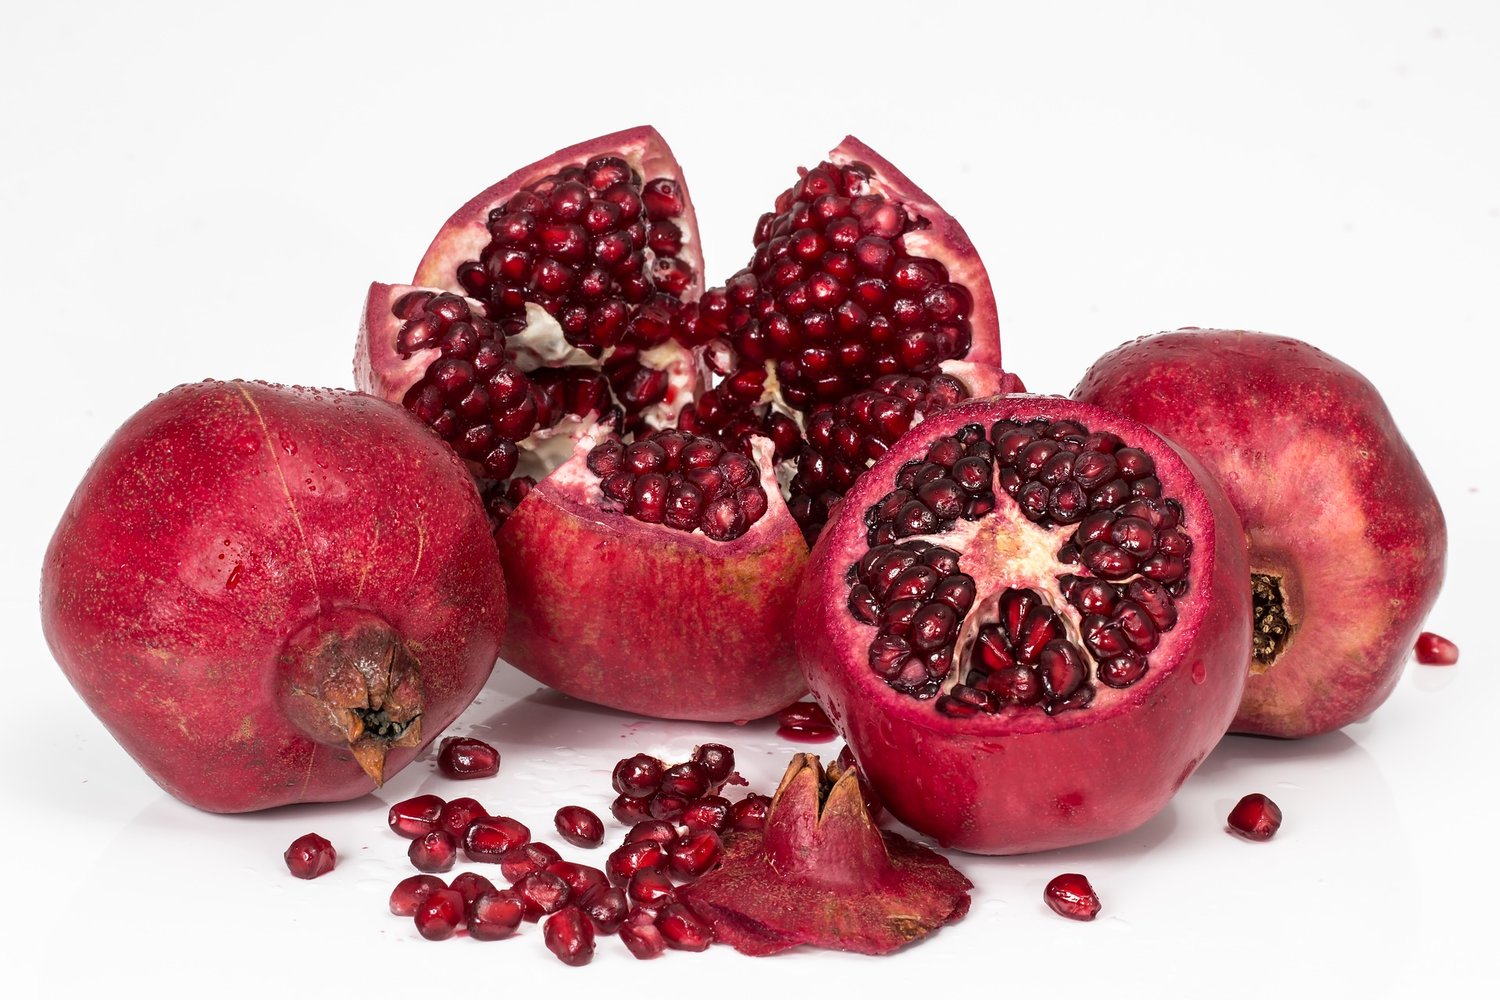
Label: Pomegranate